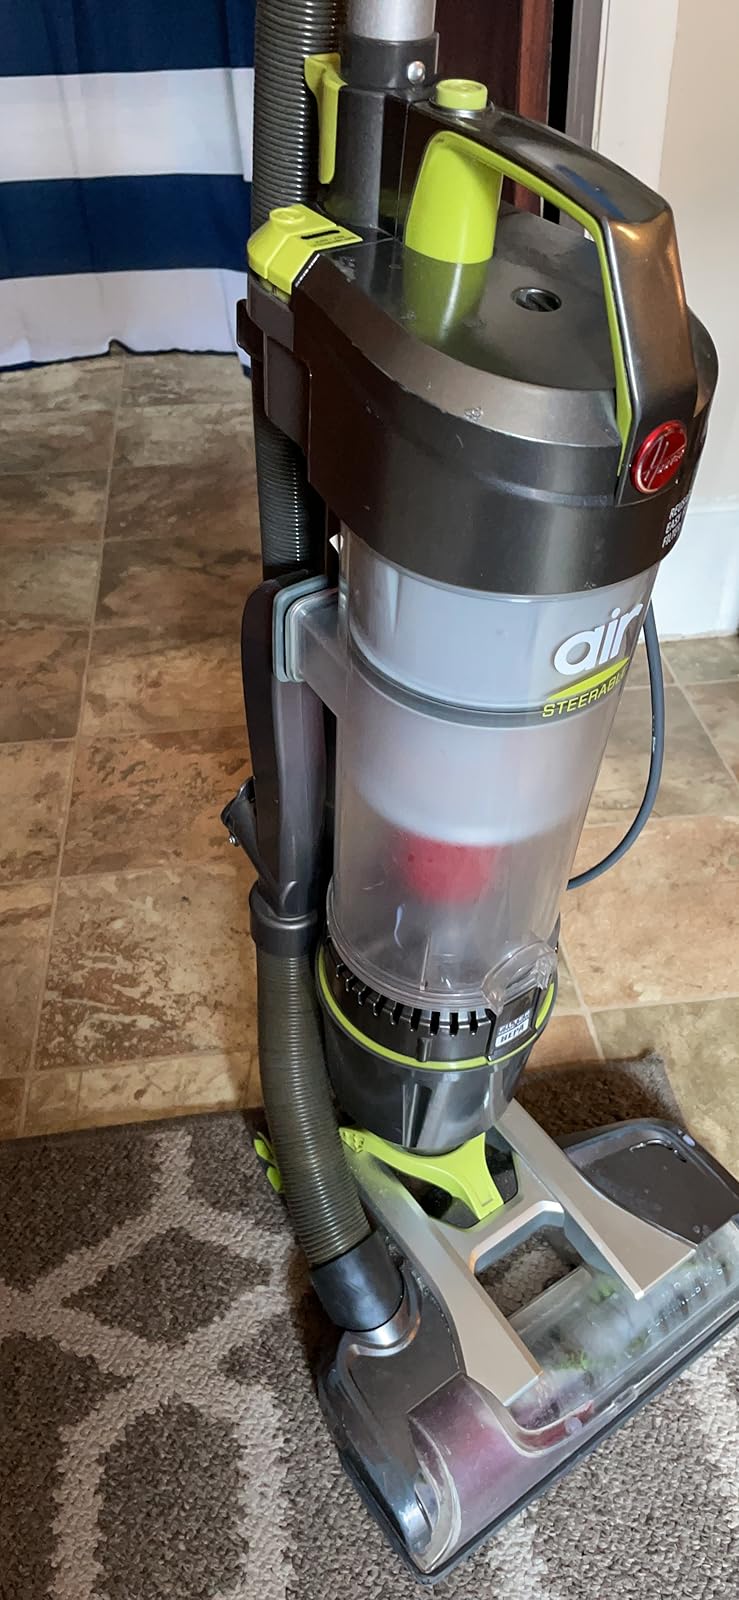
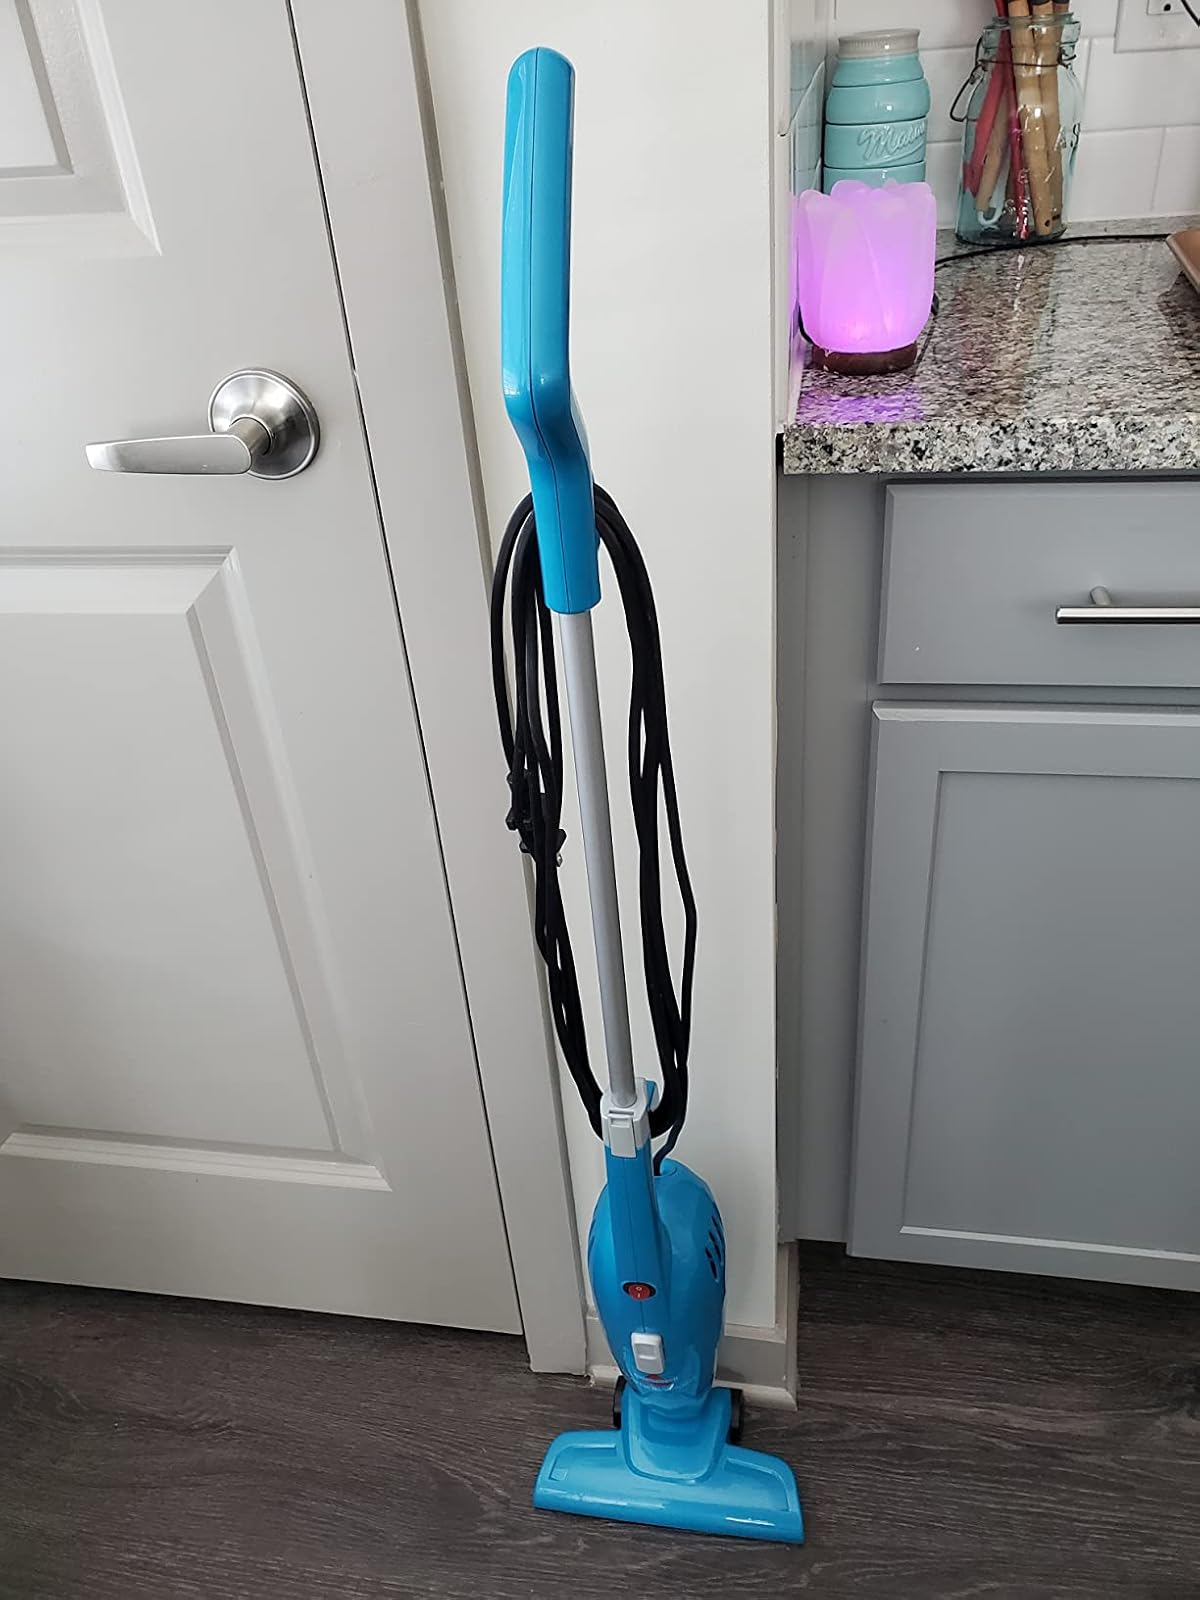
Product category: items_vacuum
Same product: no